Black women in the American music industry

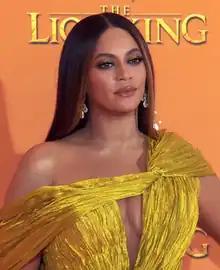
Beyoncé

Today, women rappers are using rap lyrics to define an independent Black female identity. Examples include Queen Latifah, Salt 'N' Pepa, MC Lyte and Eve, who criticize men who abuse and manipulate women. Other women (Beyoncé, Lauryn Hill, Rihanna, Nicki Minaj, Alicia Keys, Kehlani, Missy Elliott, Janet Jackson and Zap Mama) use hip-hop as a platform to empower black women and other minorities around the world.